Collan

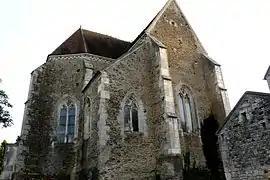
The church in Collan

Collan is a commune in the Yonne department in Bourgogne-Franche-Comté in north-central France.